Luther Place Memorial Church

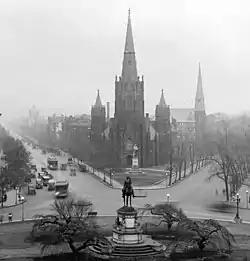
Luther Place Memorial Church on Thomas Circle, ca. 1922

Luther Place Memorial Church is a congregation belonging to the Evangelical Lutheran Church in America. The neo-Gothic church building in Thomas Circle in Washington, D.C., was designed by architects Judson York, J. C. Harkness, and Henry Davis and constructed in 1873 as a memorial to peace and reconciliation following the American Civil War. Its original name was Memorial Evangelical Lutheran Church. The Luther Monument is situated in front of the church. The statue is a replica of the centerpiece of the Luther Monument in Worms, Germany, and was given to the church in 1884 by German emperor William I.